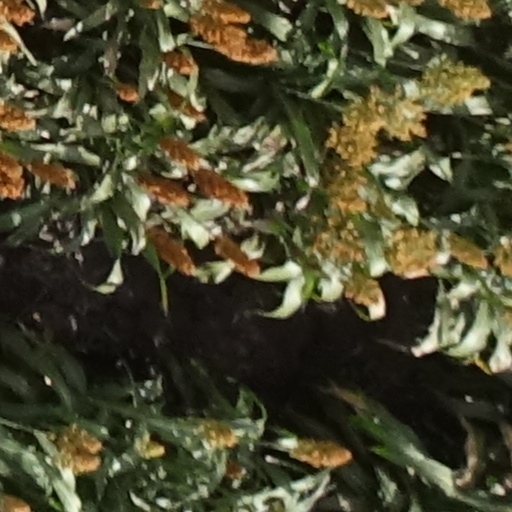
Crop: sorghum